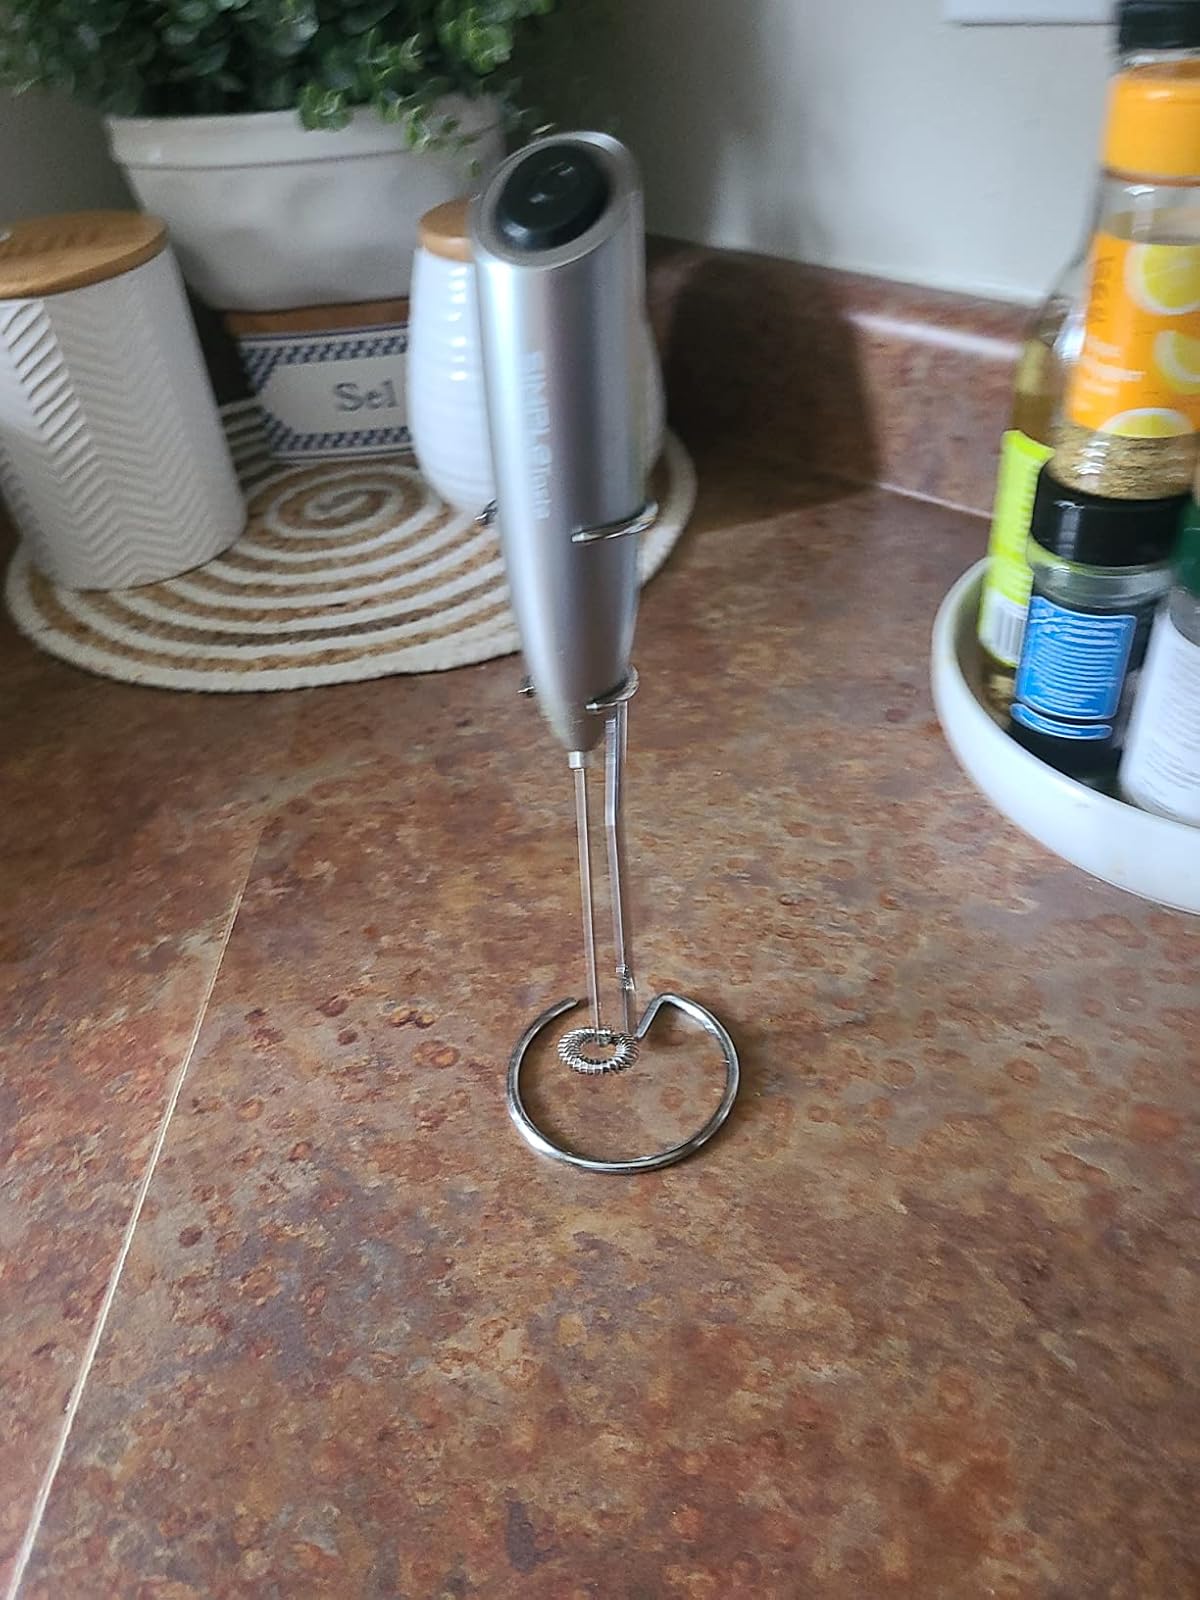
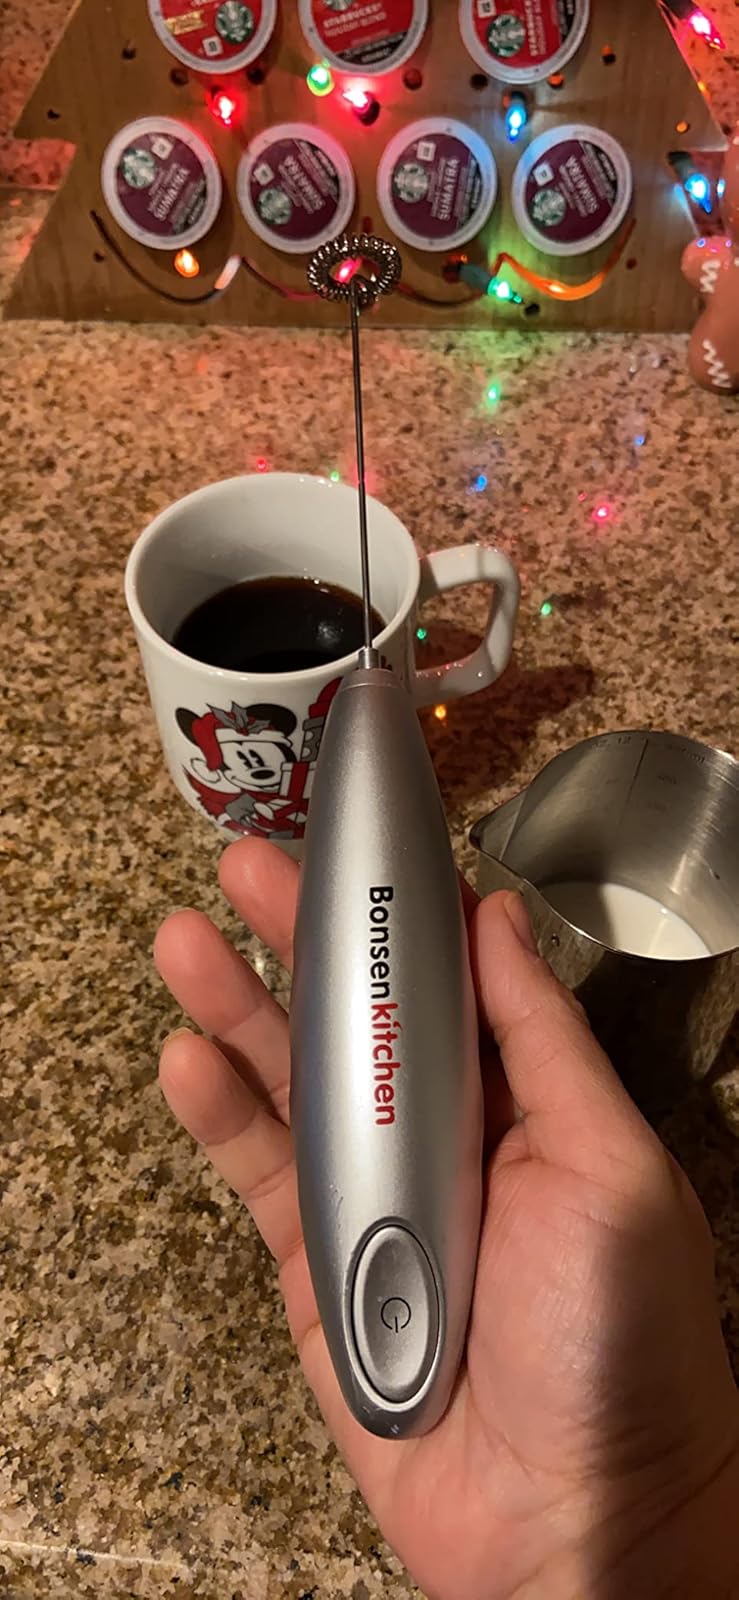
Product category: items_mixer
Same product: no